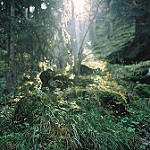
Label: forest